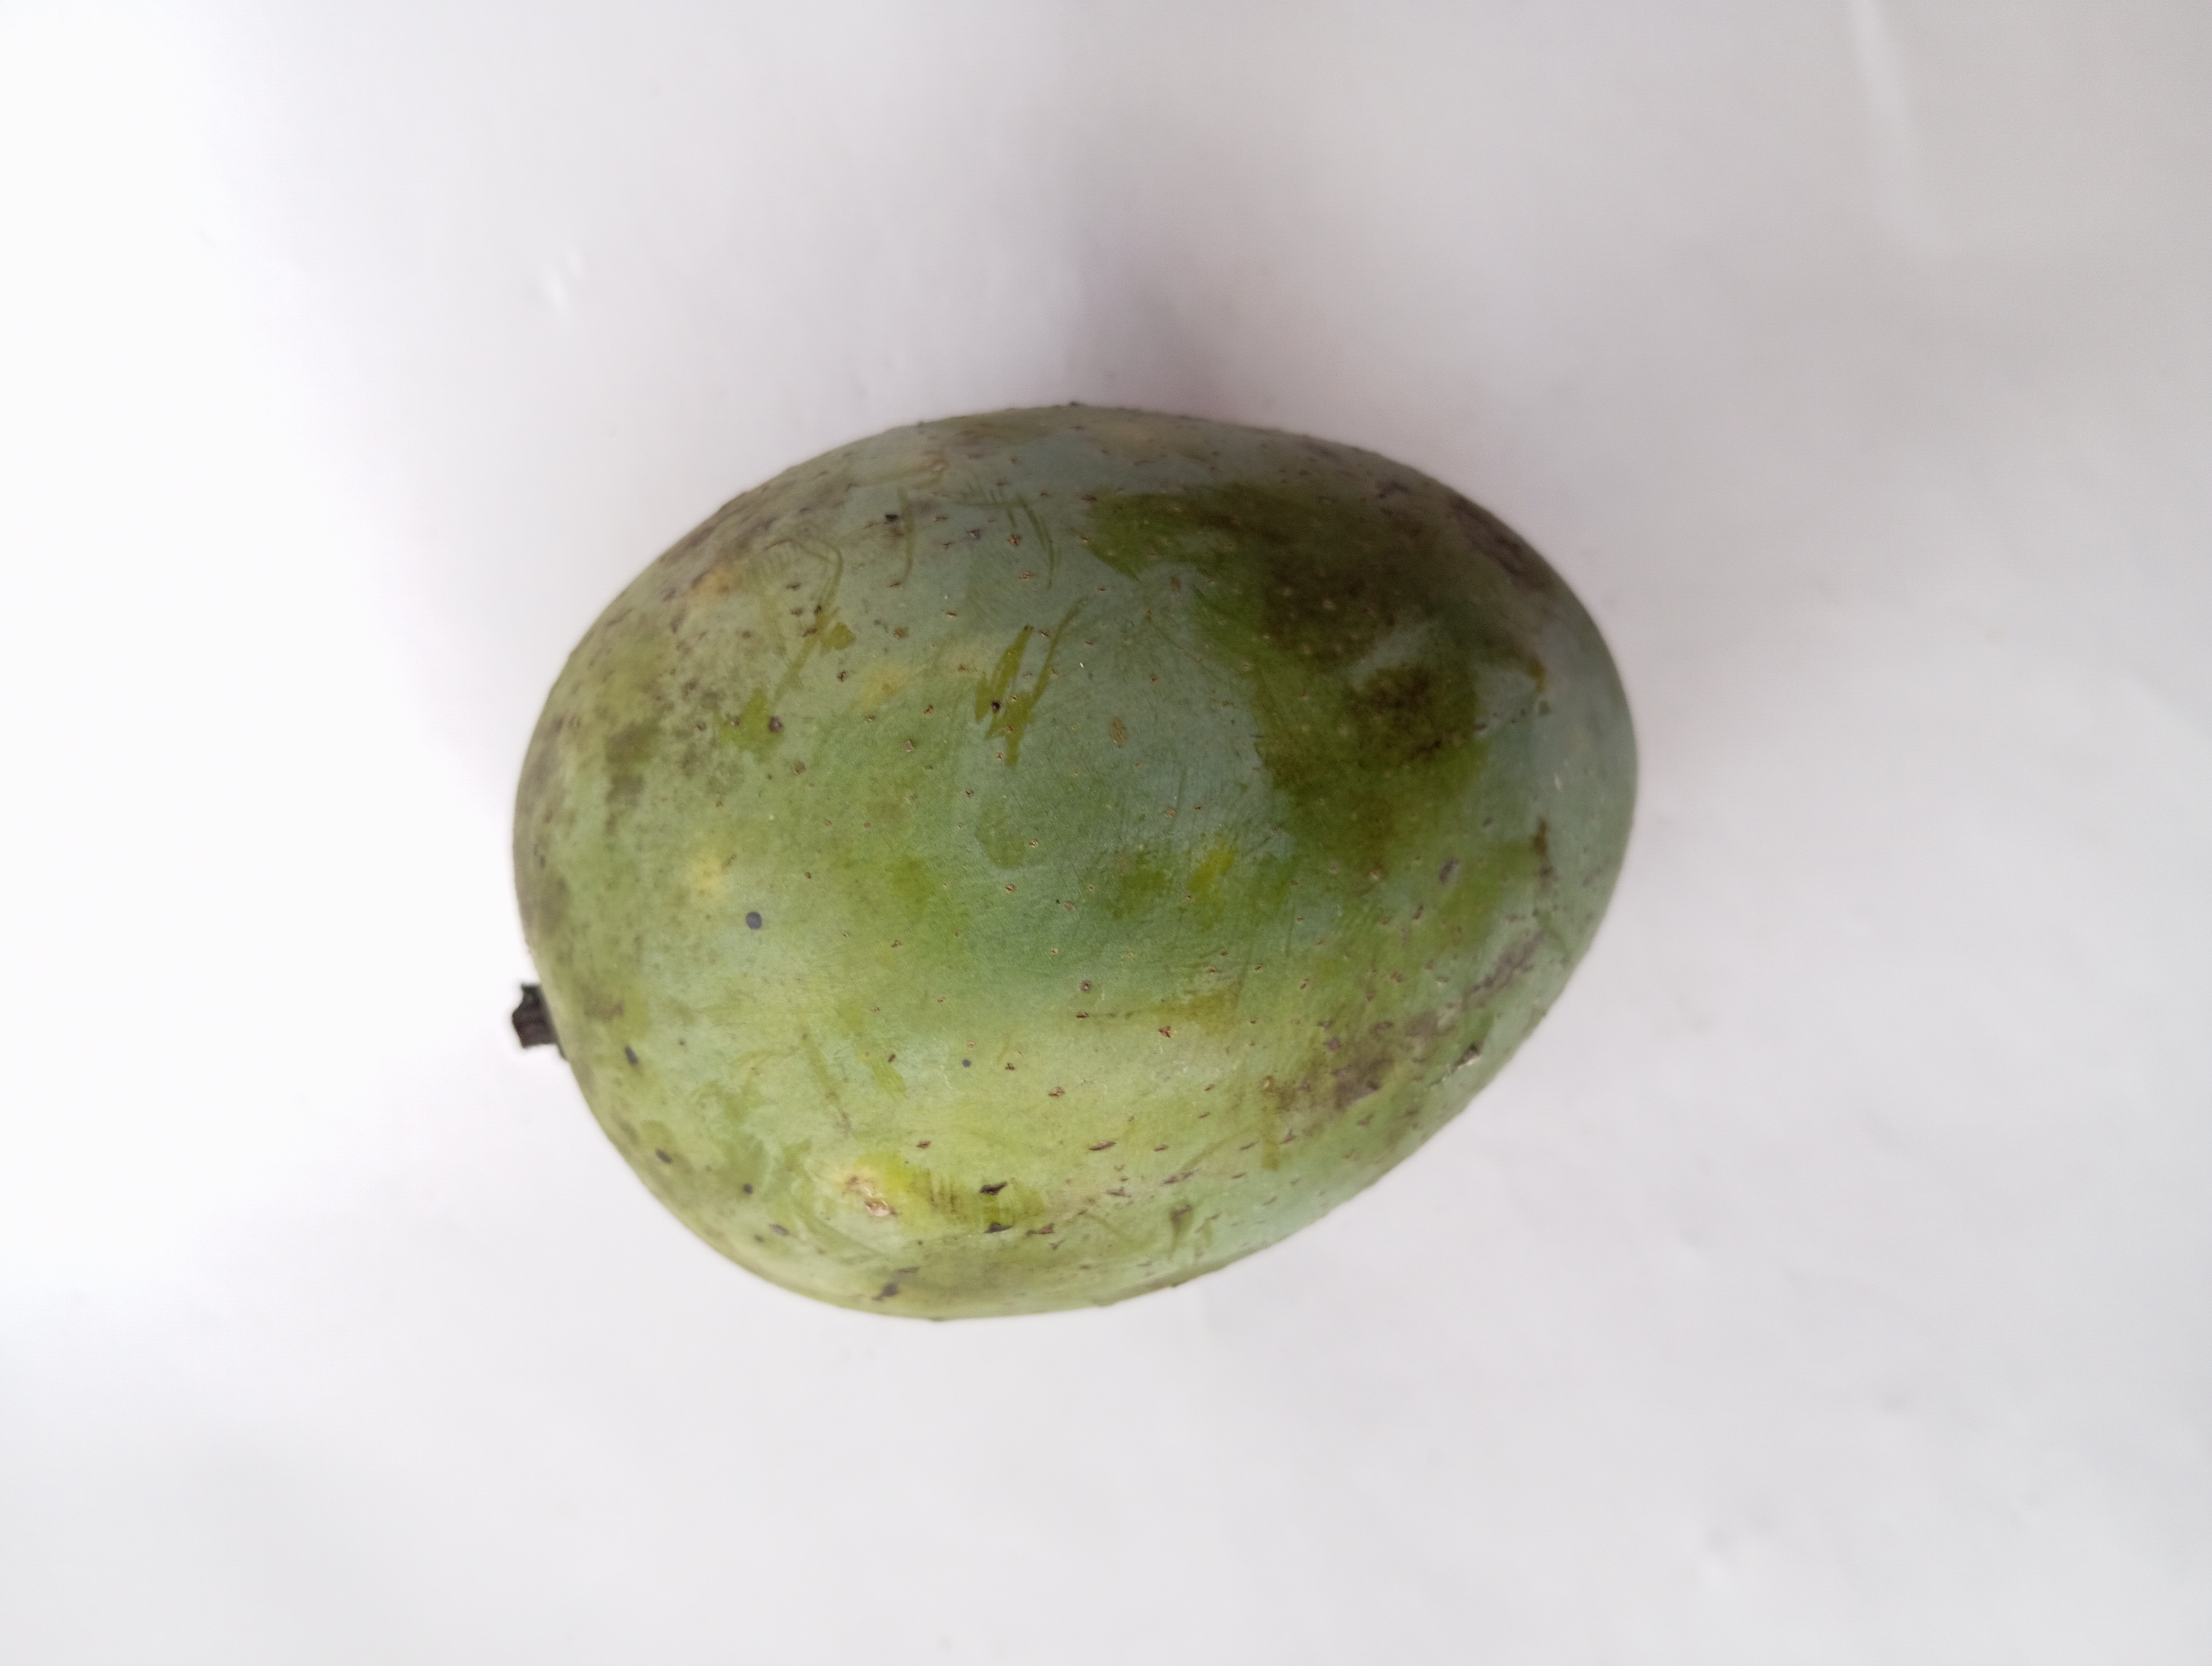
Mango variety: Langra